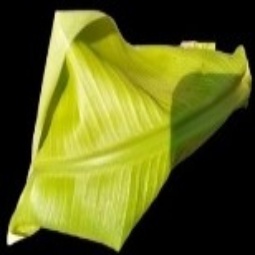
Label: Sulphur